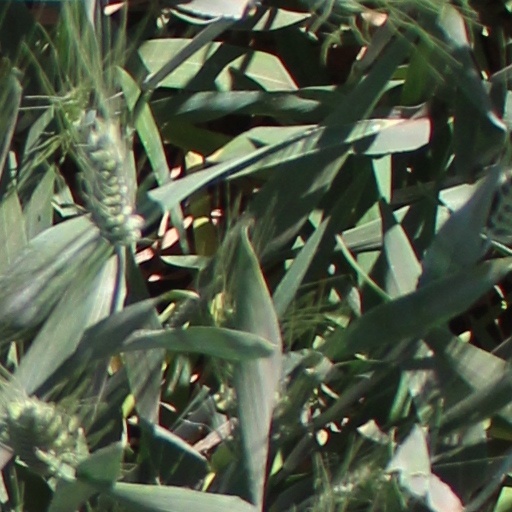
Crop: wheat